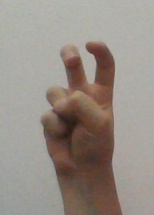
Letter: toot